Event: Nepal Earthquake
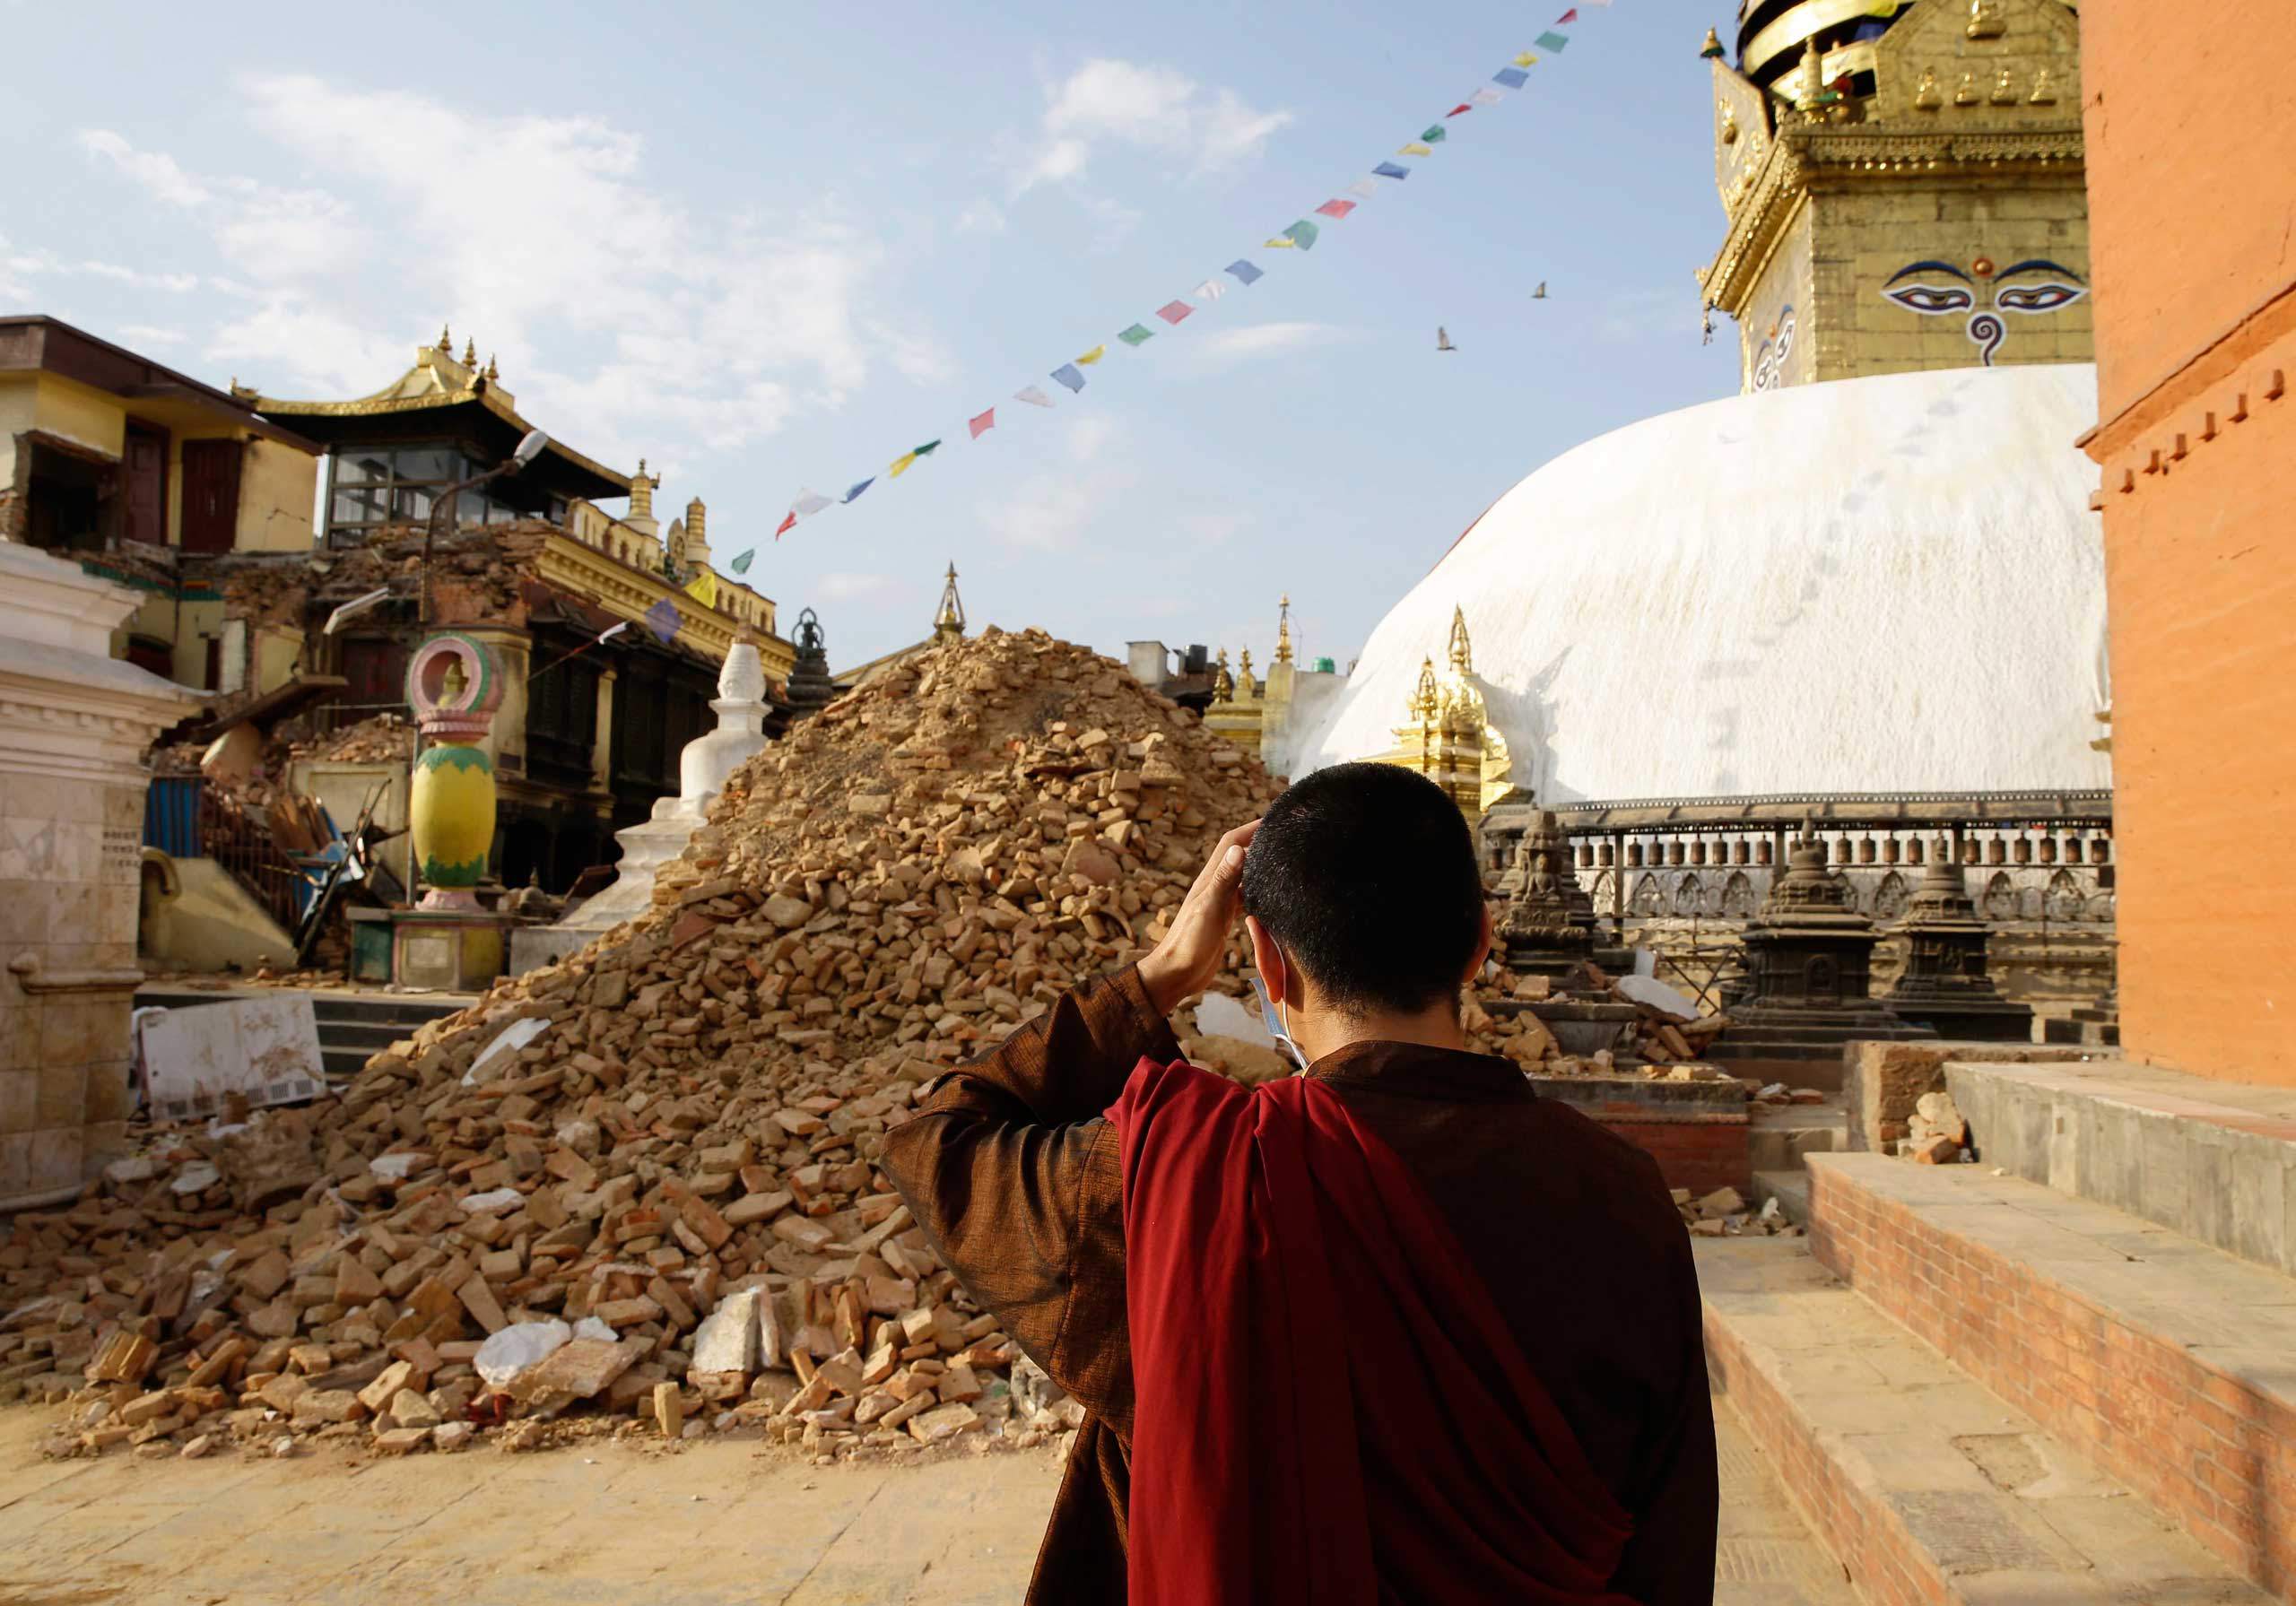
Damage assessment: damage